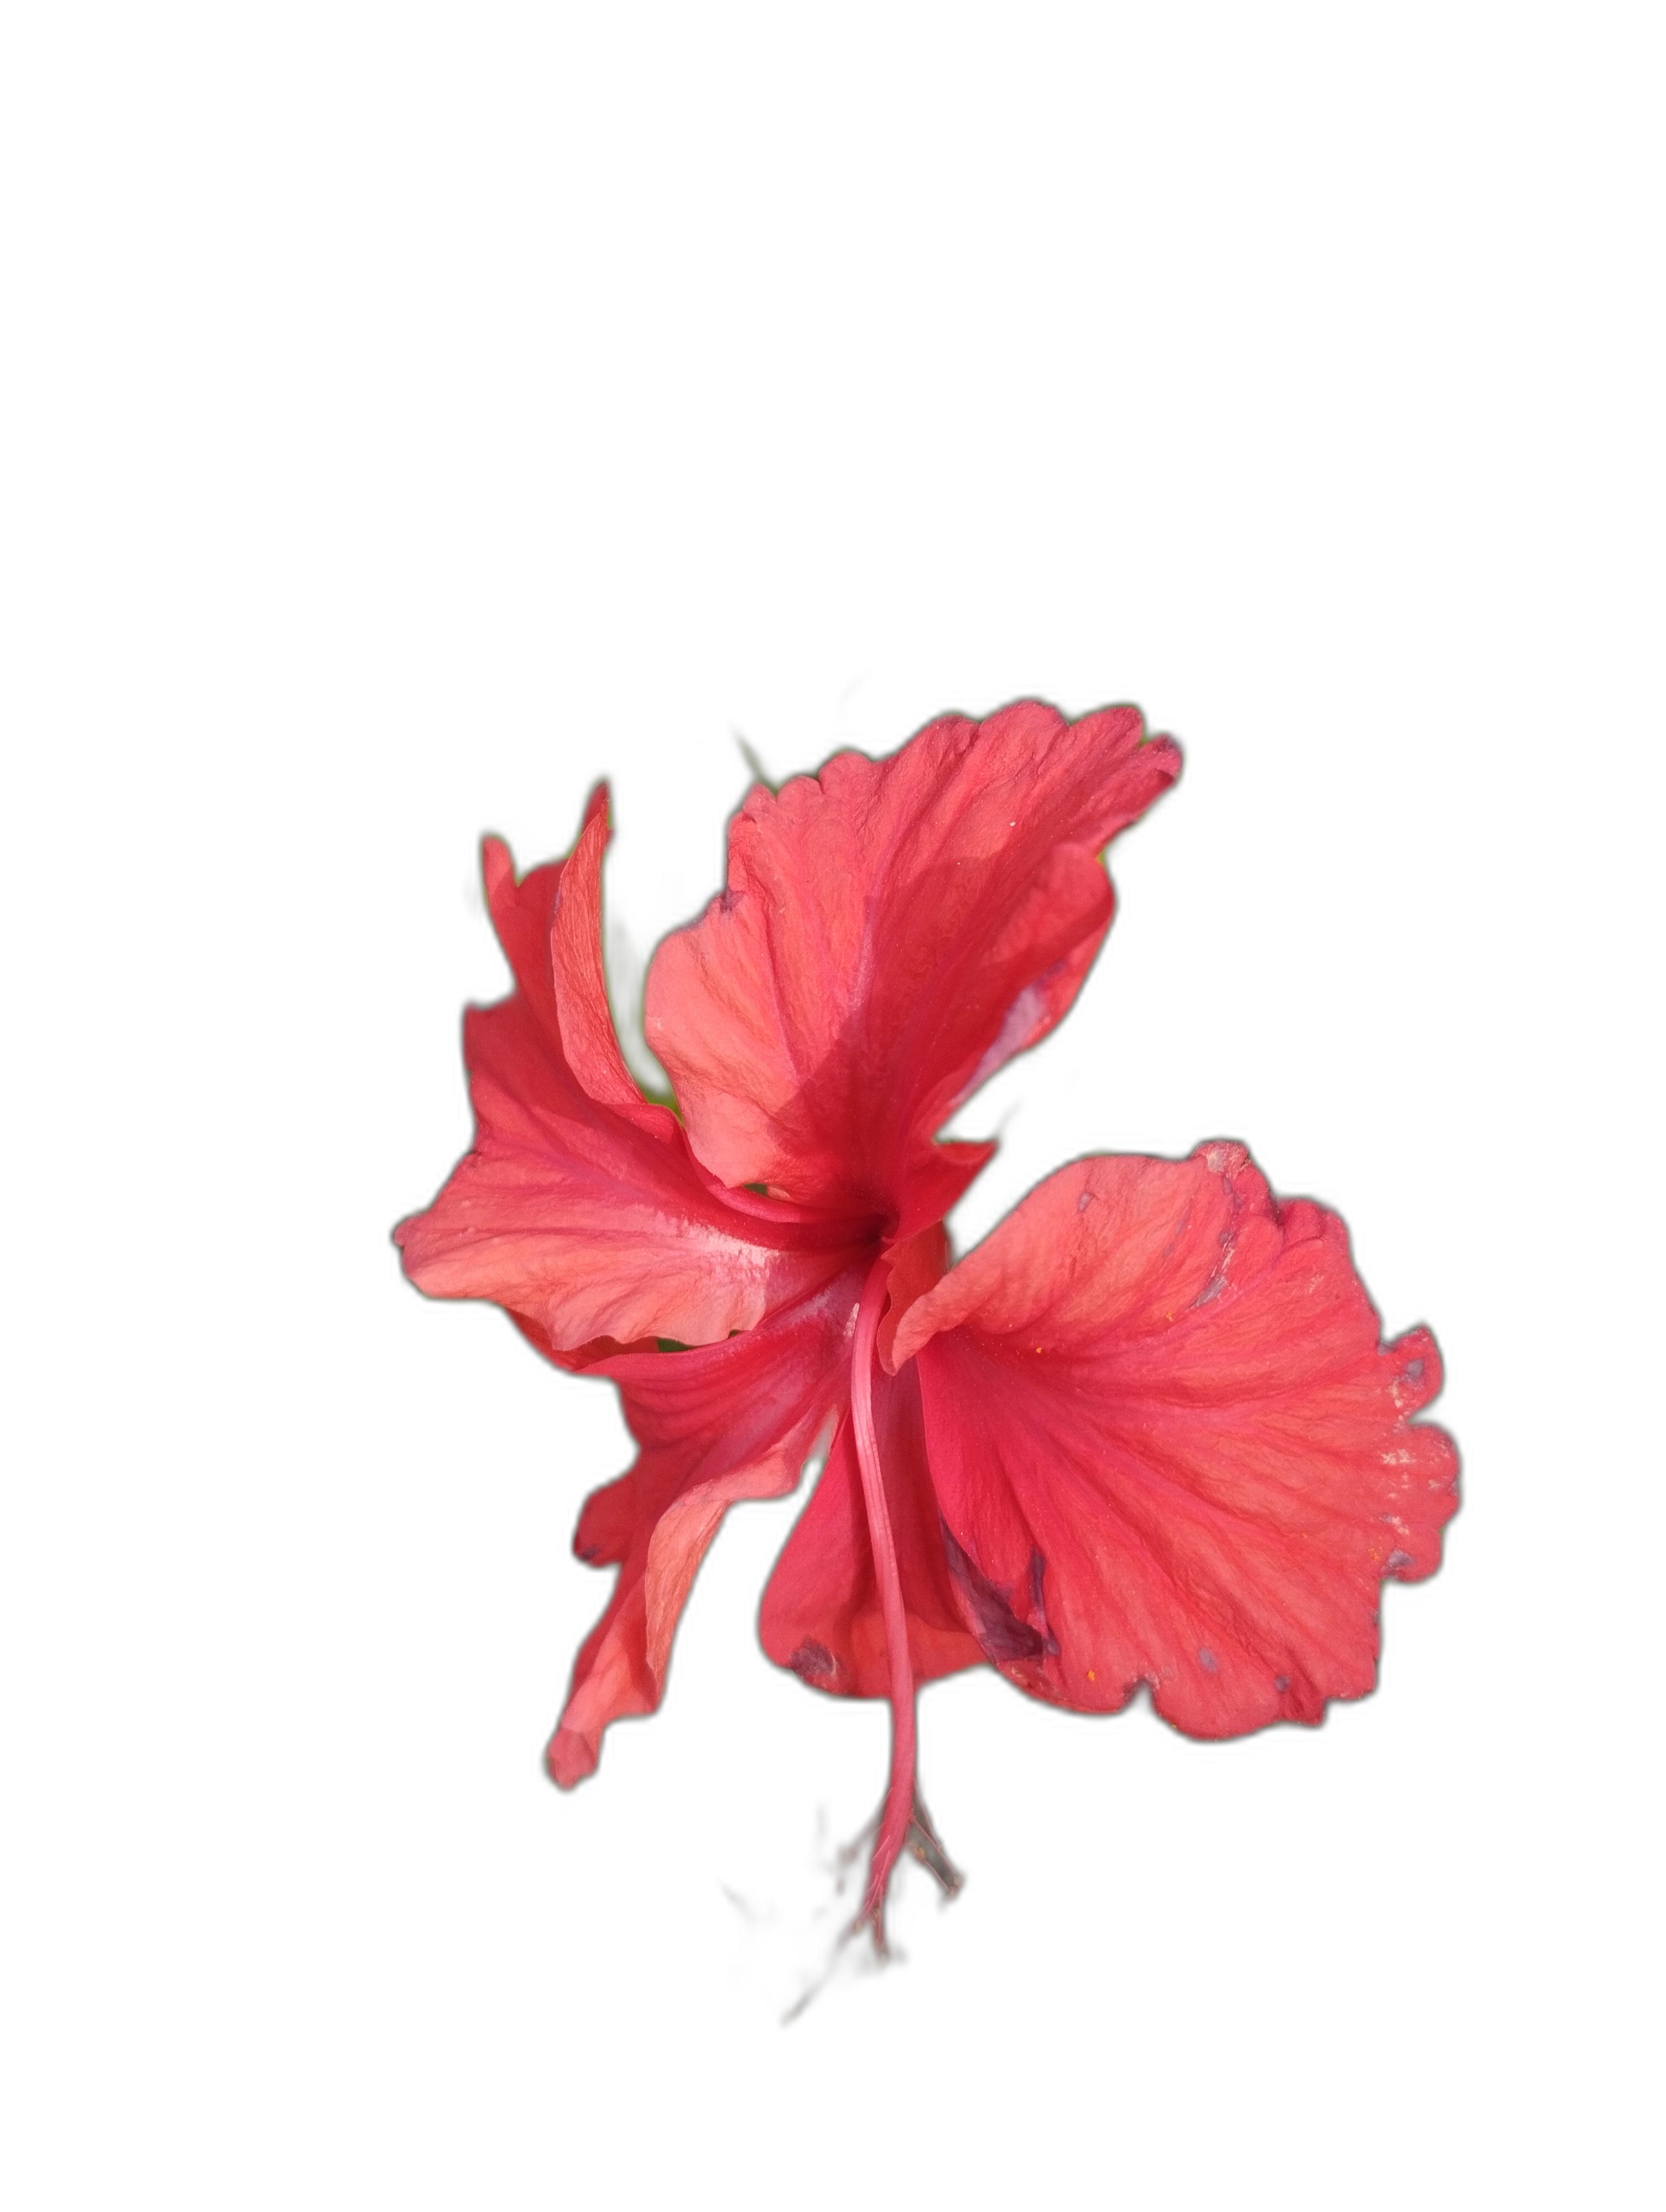
Label: Hibiscus